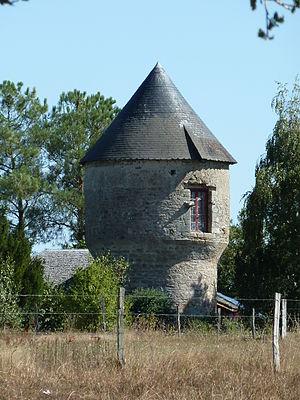
Moulin de Rochoux Vue du Nord Ouest
Cet article recense de manière non exhaustive les moulins à vent du département français de la Loire-Atlantique.
Bouée est une commune de l'Ouest de la France, située dans le département de la Loire-Atlantique, en région Pays de la Loire. La commune fait également partie de la Bretagne historique et plus particulièrement du Pays nantais.
Cet article recense les monuments historiques en Loire-Atlantique, en France, répertoriés sur la base Mérimée.